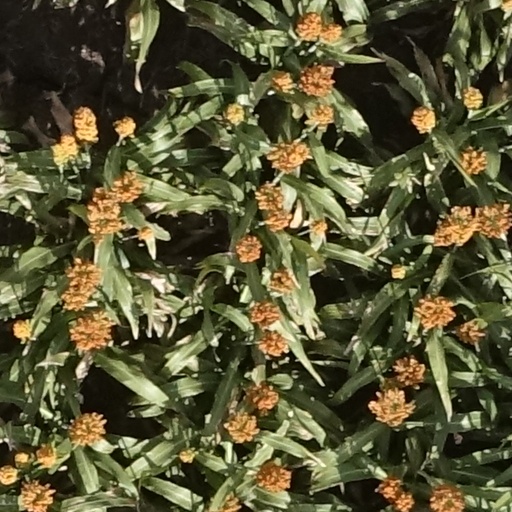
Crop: sorghum